West Wales Raiders

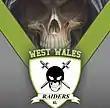
West Wales Raiders Rugby League Football Club

In July 2017, West Wales Raiders owner Andrew Thorne bought League 1 club South Wales Ironmen. The Ironmen moved to Llanelli's Stebonheath Park effective immediately. The club was rebranded the West Wales Raiders in 2018 and remained in League 1 and, as such, the Raiders can be regarded as a continuation of the Ironmen club, and their previous incarnation the South Wales Scorpions.